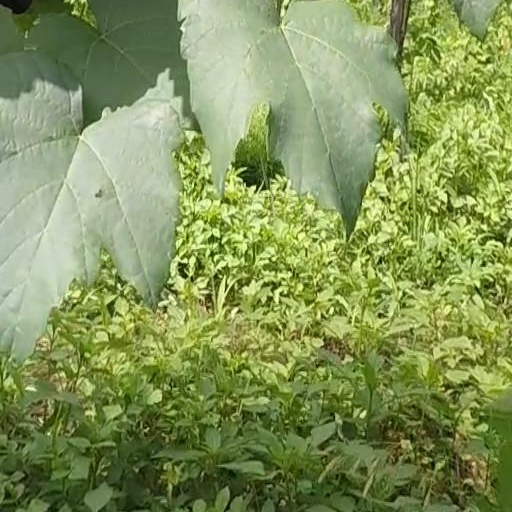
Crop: grape